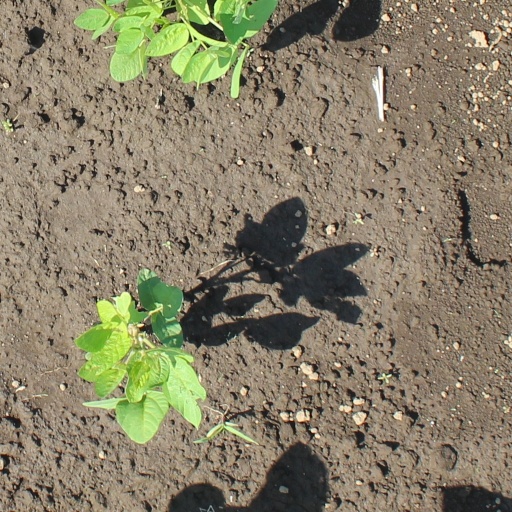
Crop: soybean